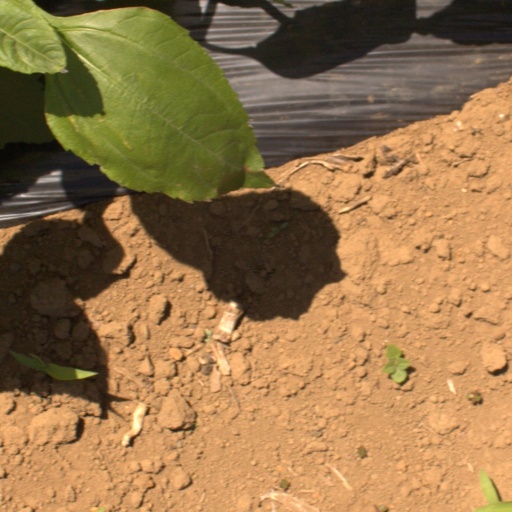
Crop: Jerusalem artichoke